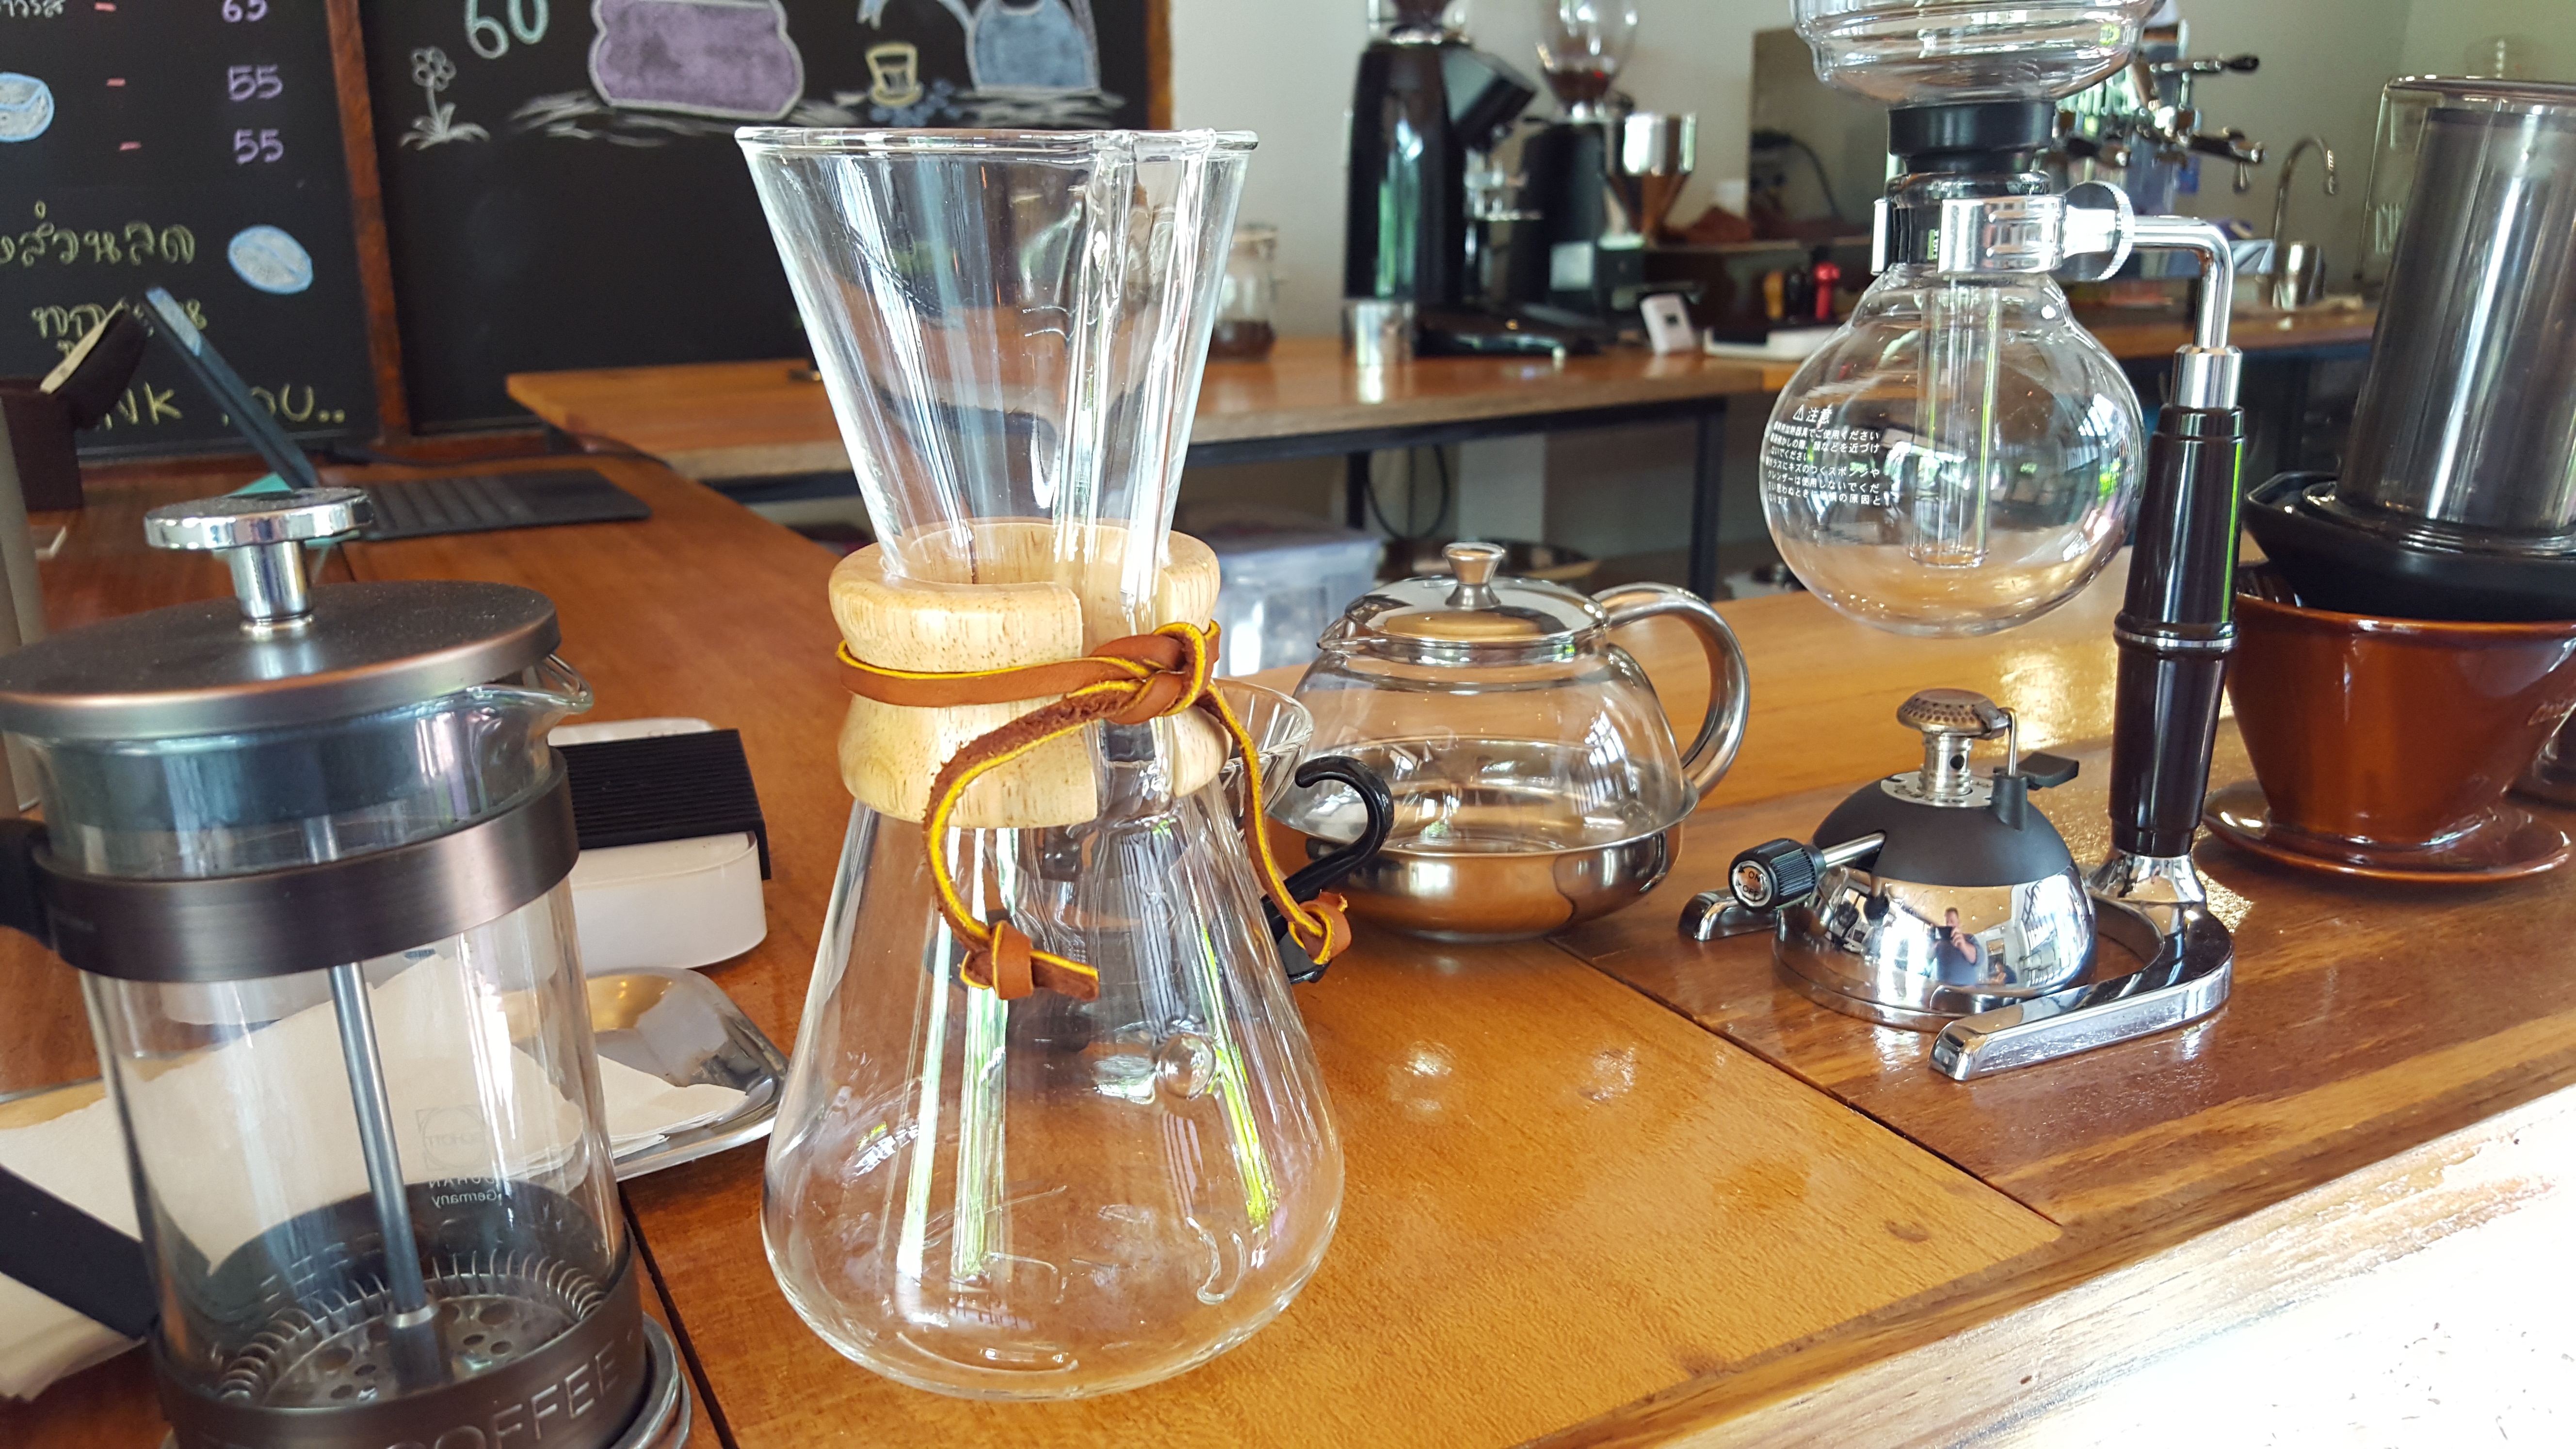
coffee shop, coffee, cappuccino, shop, meal, equipment, kitchen, machine, beverage, drink, espresso, cup of coffee, maker, barista, brewing, distilled beverage, small appliance